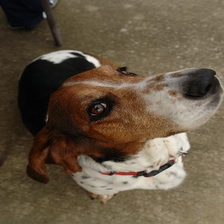
Species: dog
Breed: basset hound